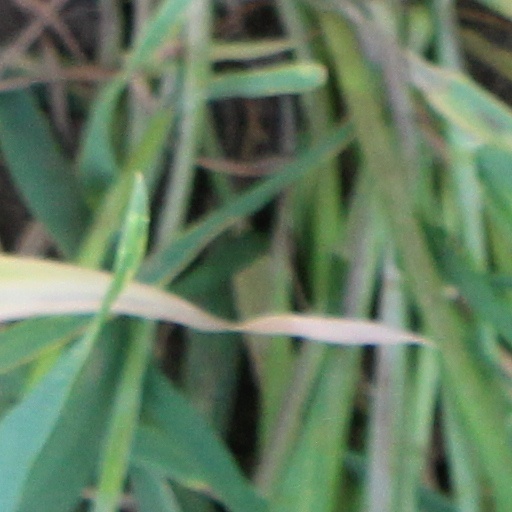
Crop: wheat